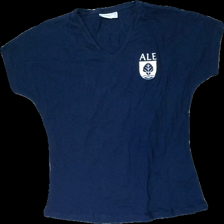
View: front
Type: T-shirt
Category: Ladies
Brand: Not in the list
Brand text on label: Hejco
Colors: Blue
Material: 100% cotton
Pattern: Logo print
Cut: Regular, V-collar
Size: 34
Season: All
Price range: <50
Recommended usage: Recycle